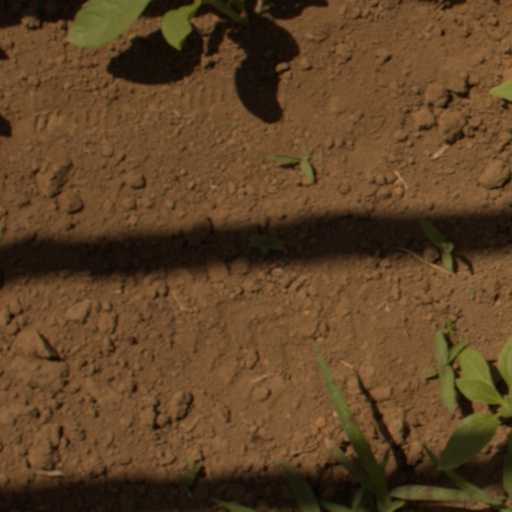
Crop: Jerusalem artichoke